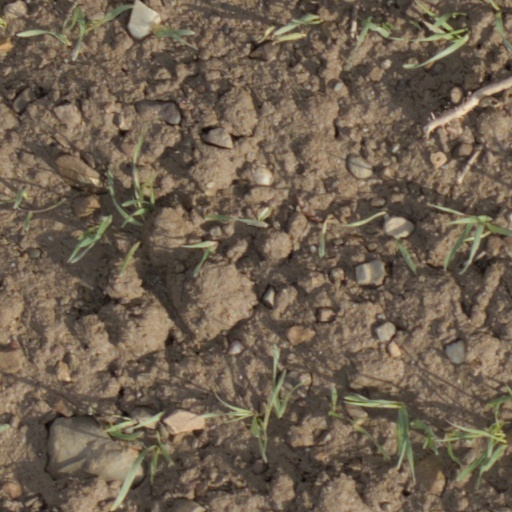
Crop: wheat